Keziah

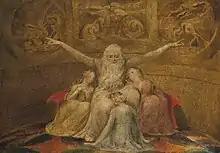
Job with his three daughters William Blake, 1805

Keziah (Hebrew: קְצִיעָה "Qəṣī‘ā"; Greek: Κασία, "Kasia"; also "Ketziah") is a woman in the Hebrew Bible. She was the second of the three daughters born to Job after his sufferings. Her elder sister was Jemima and her younger sister Keren-Happuch.